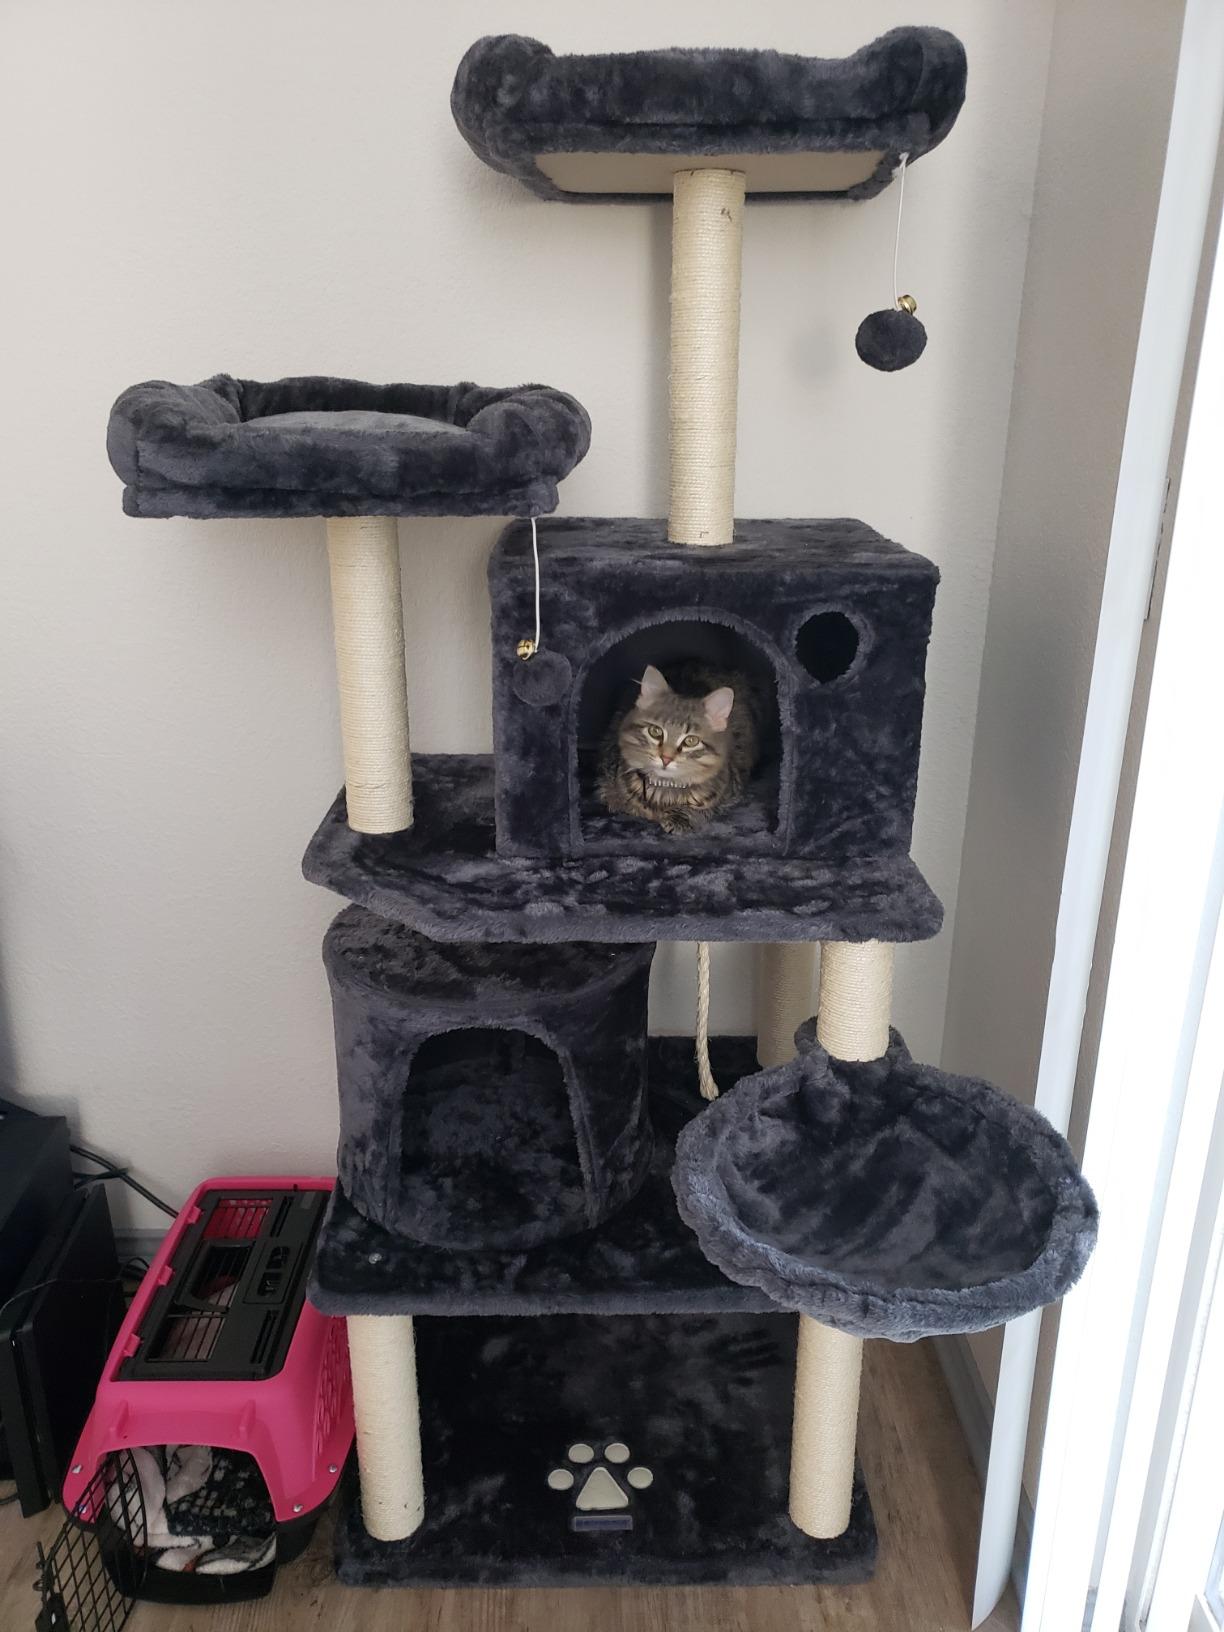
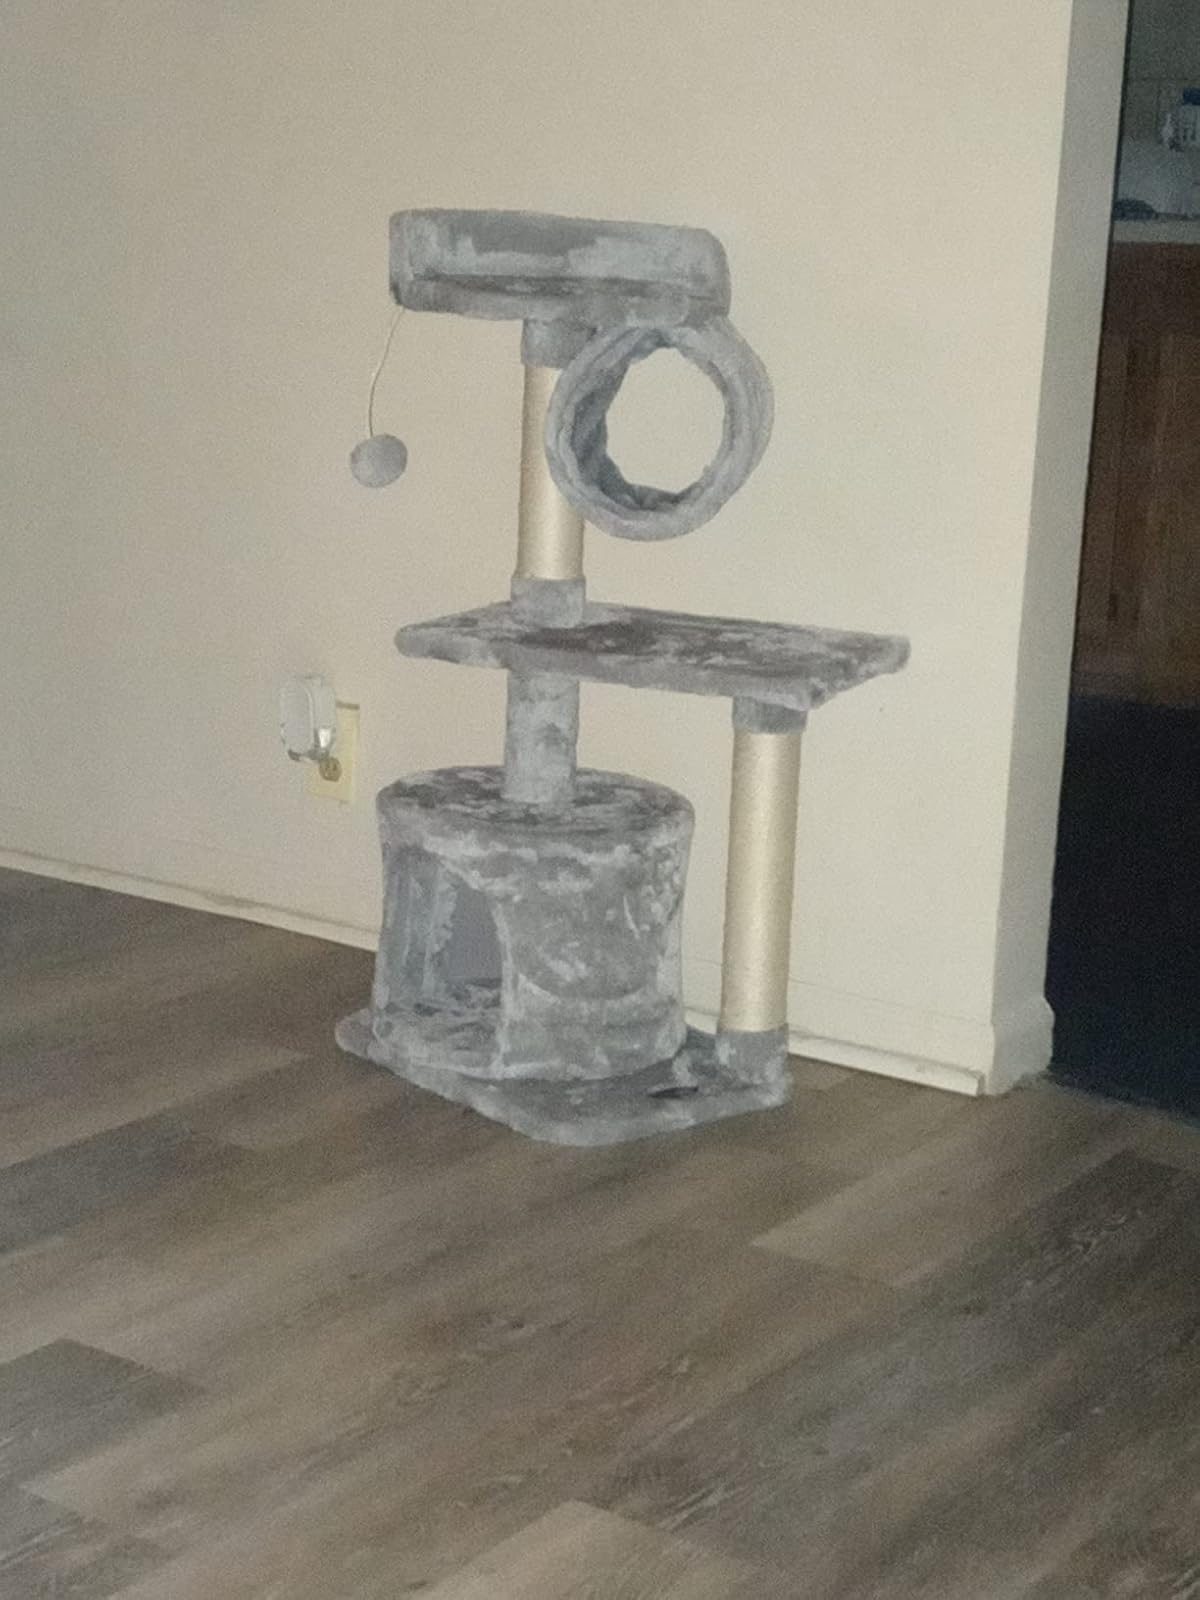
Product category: items_cat tree
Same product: no